Saint Bavo's Cathedral, Ghent

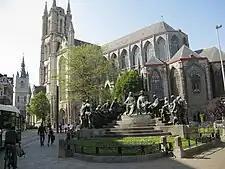
Cathedral from the Maaseikplein

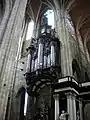
The great organ built in 1935 by Klais is the biggest of the Low Countries

The cathedral stands on the site of the former Chapel of St. John the Baptist, which was primarily of wooden construction and was consecrated in 942 by Transmarus, Bishop of Tournai and Noyon. Traces of a later Romanesque structure can be found in the cathedral's crypt. Construction of the Gothic church began around 1274.